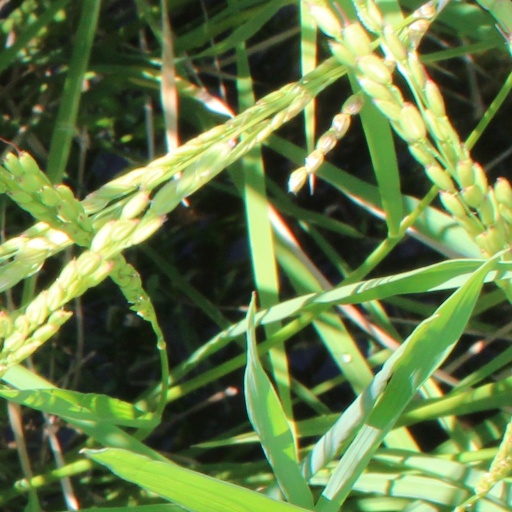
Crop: rice